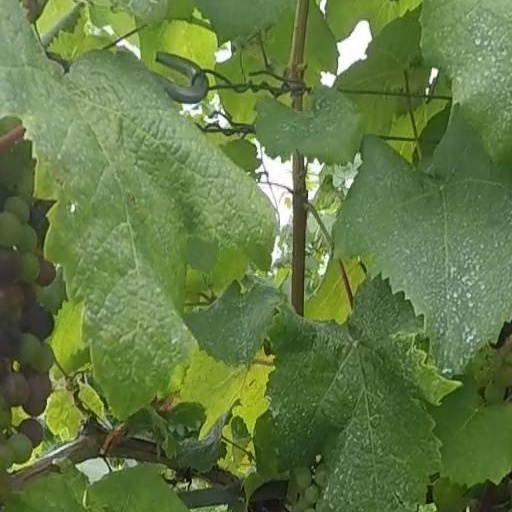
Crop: grape